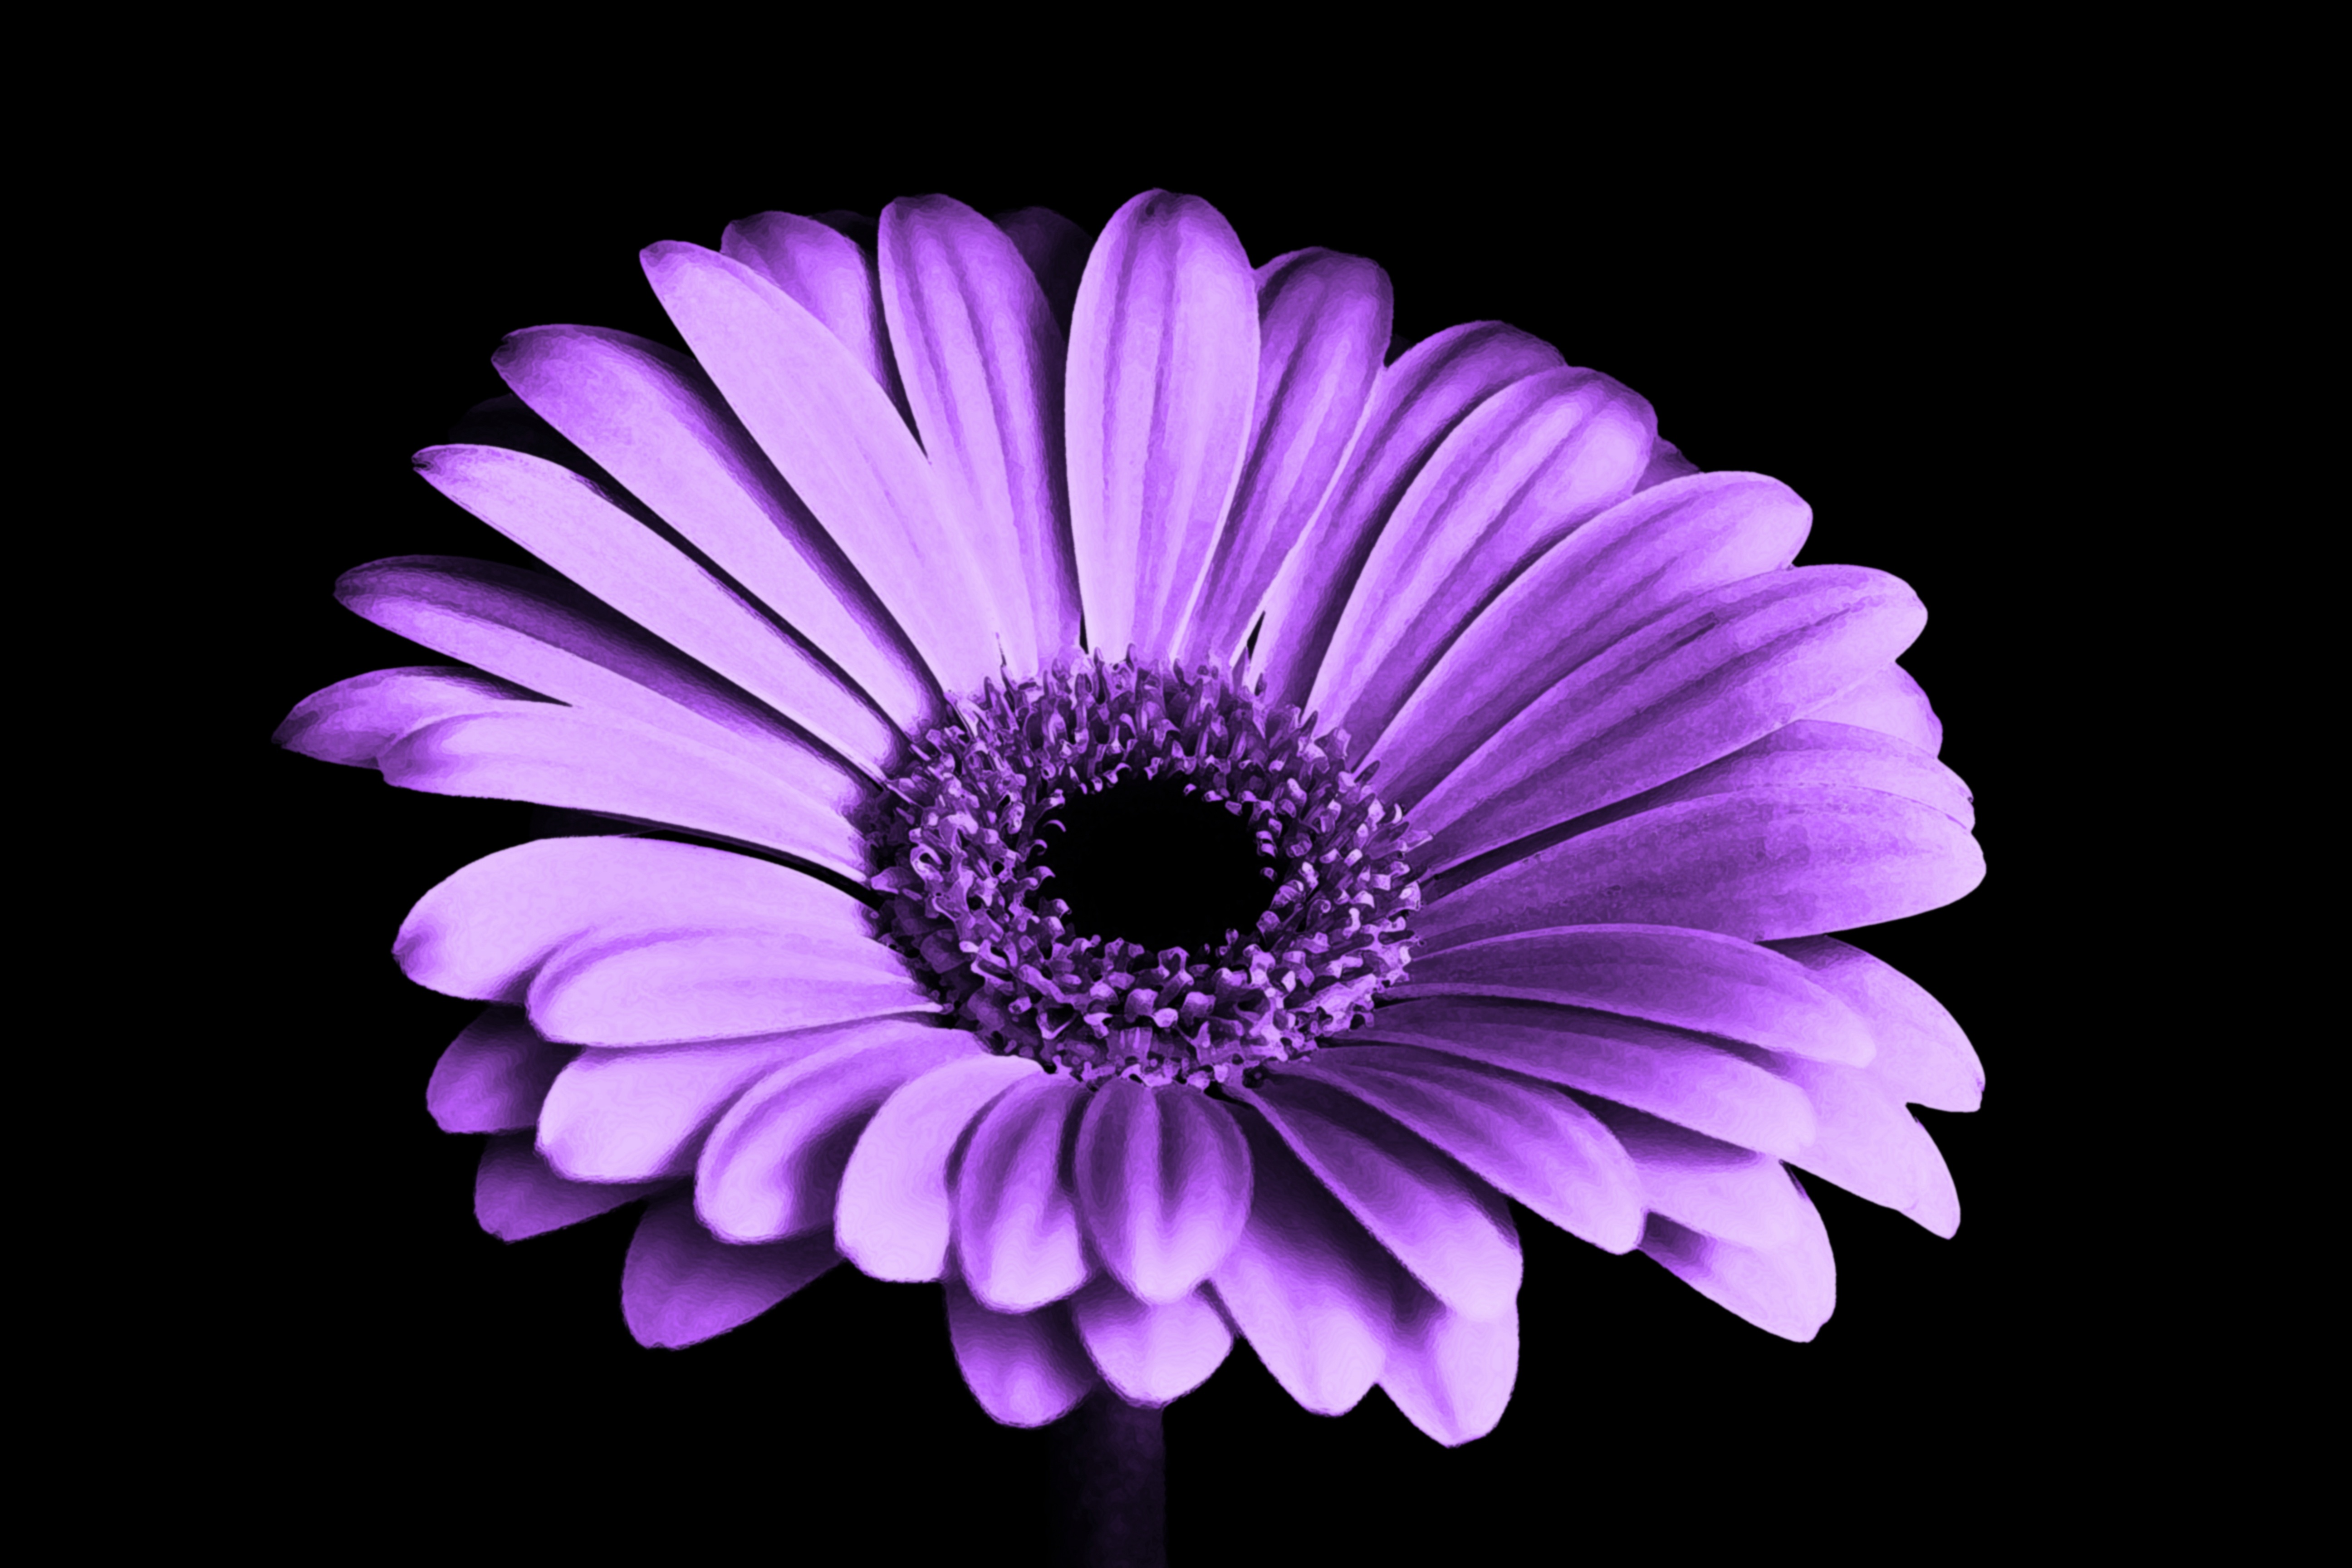
nature, blossom, black and white, plant, photography, leaf, flower, purple, petal, bloom, summer, floral, daisy, bouquet, decoration, spring, color, macro, natural, fresh, garden, monochrome, pink, botanical, close up, violet, lilac, gerbera, chrysanthemum, purple flower, macro photography, flowering plant, daisy family, monochrome photography, land plant